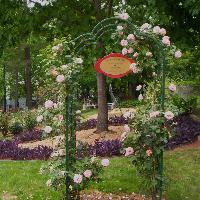
Weather: cloudy or overcast